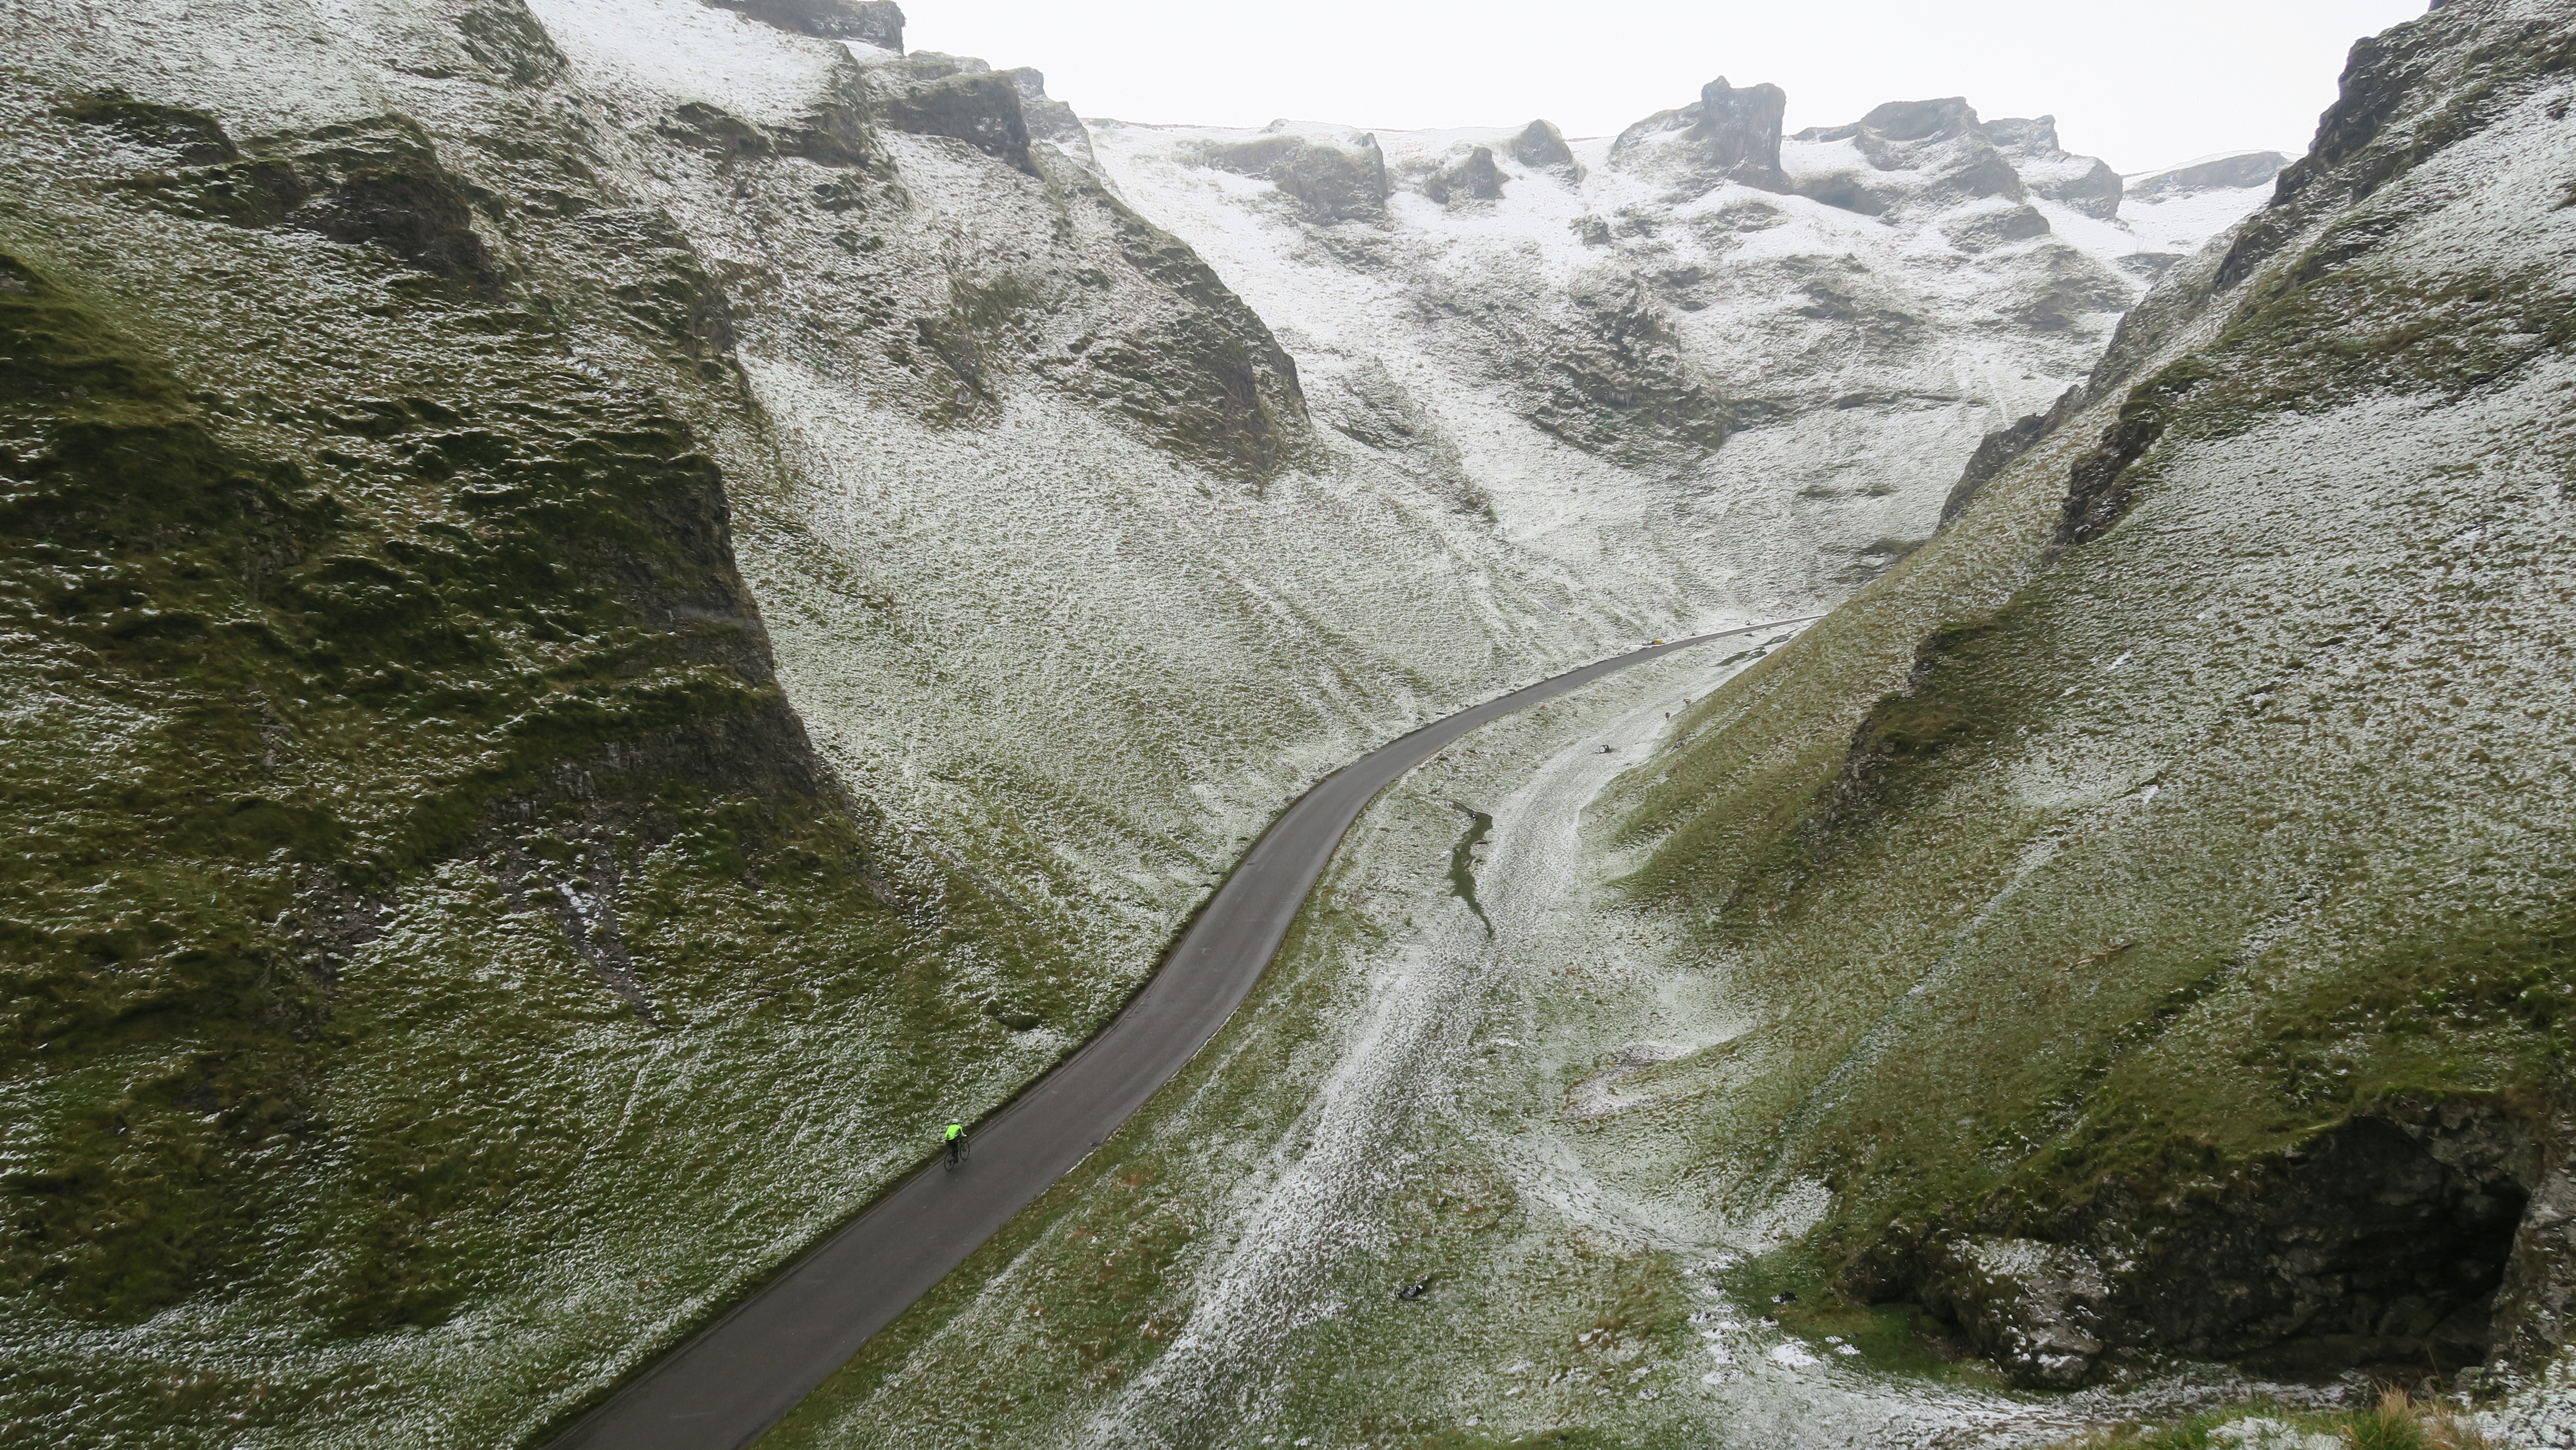
mountain, road, adventure, valley, mountain range, cliff, curve, slope, rapid, fjord, canyon, terrain, ridge, geology, alps, ravine, water feature, wadi, moraine, landform, mountain pass, mountainous landforms, glacial landform, geological phenomenon